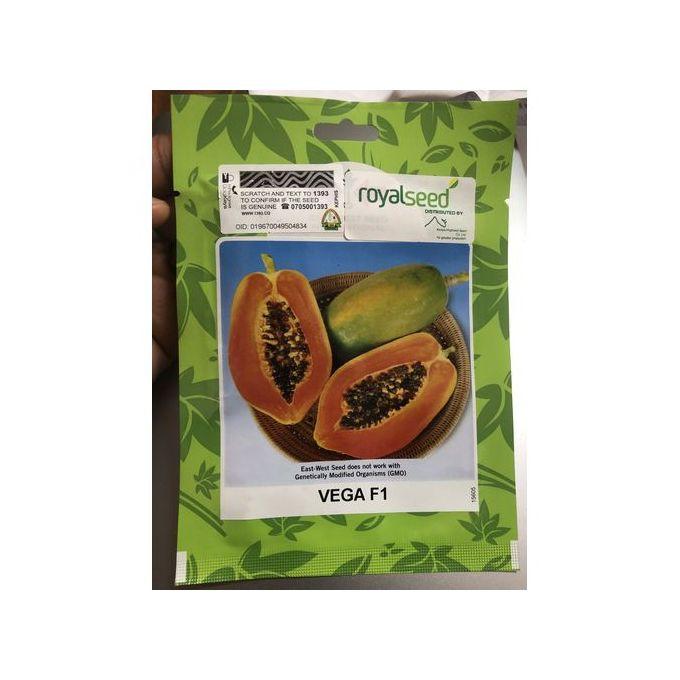
Mbegu za mazao zilizohifadhiwa katika kifungashio kidogo chenye rangi nzuri ya kuvutia, huku juu ya kifungashio hicho kukiwa na picha ya mapapai kuashiria aina ya mbegu inayopatikana ndani ya kifungashio hicho kilichohifadhiwa na kufungwa vizuri.